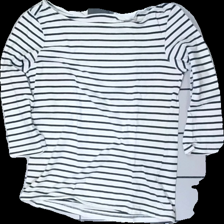
View: front
Type: Shirt
Category: Ladies
Brand: Race Marine
Colors: Blue, White
Material: 100% cotton
Pattern: Striped
Cut: Regular
Size: 34
Season: All
Damage: Tearing fabric by armpit
Damage location: middle right
Damage 2: Tearing fabric by armpit
Damage 2 location: middle left
Price range: <50
Recommended usage: Export
Comment: very askew